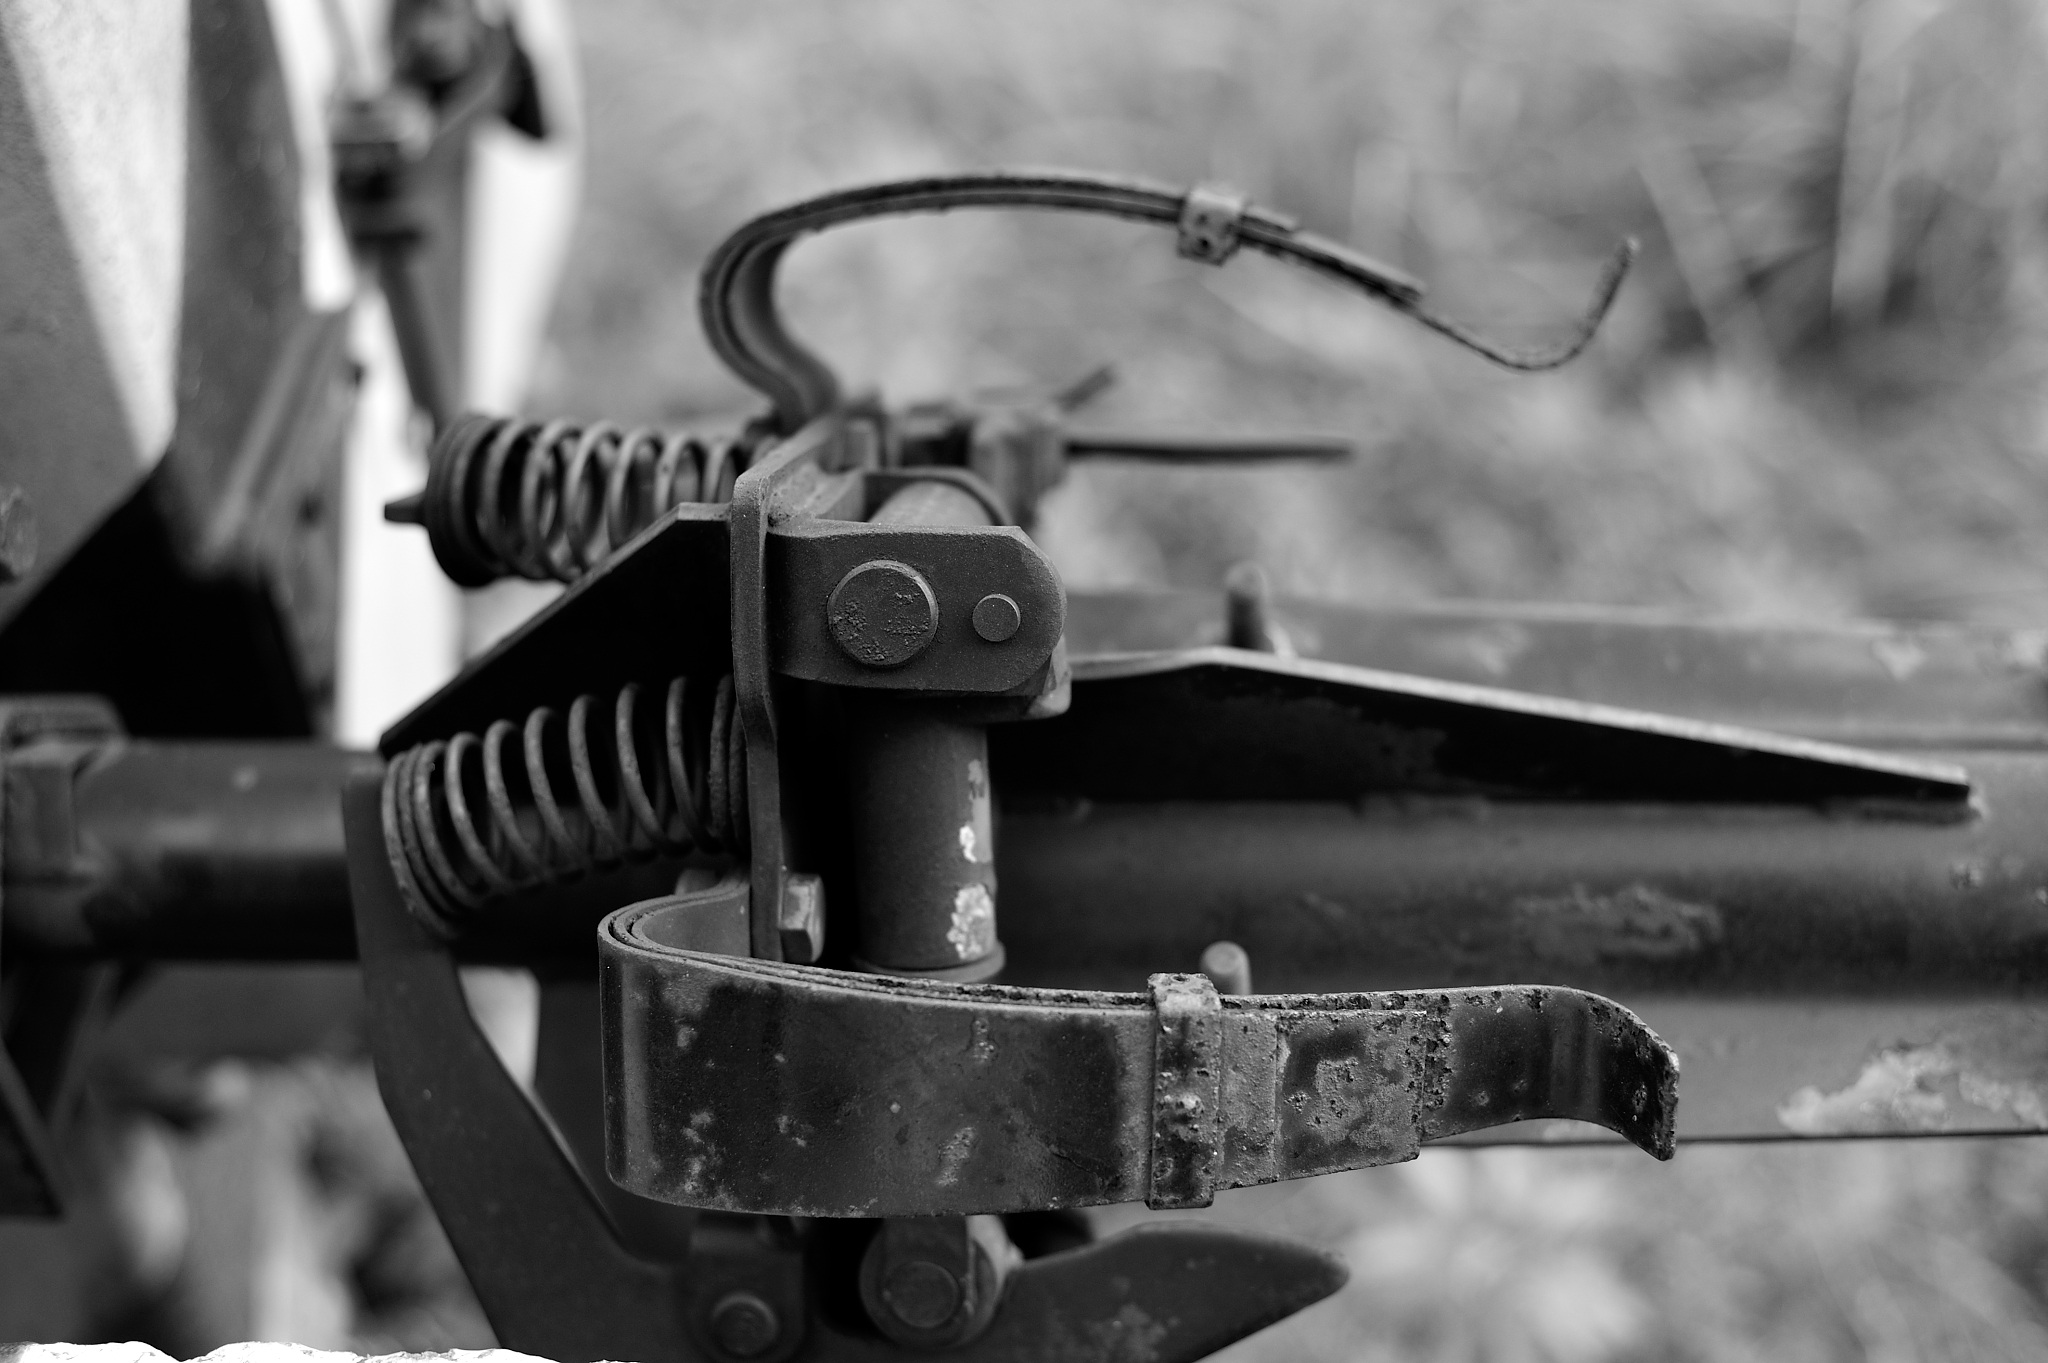
black and white, photography, train, black, monochrome, weapon, gun, firearm, railroad crossing, monochrome photography, gun accessory, cut off machine